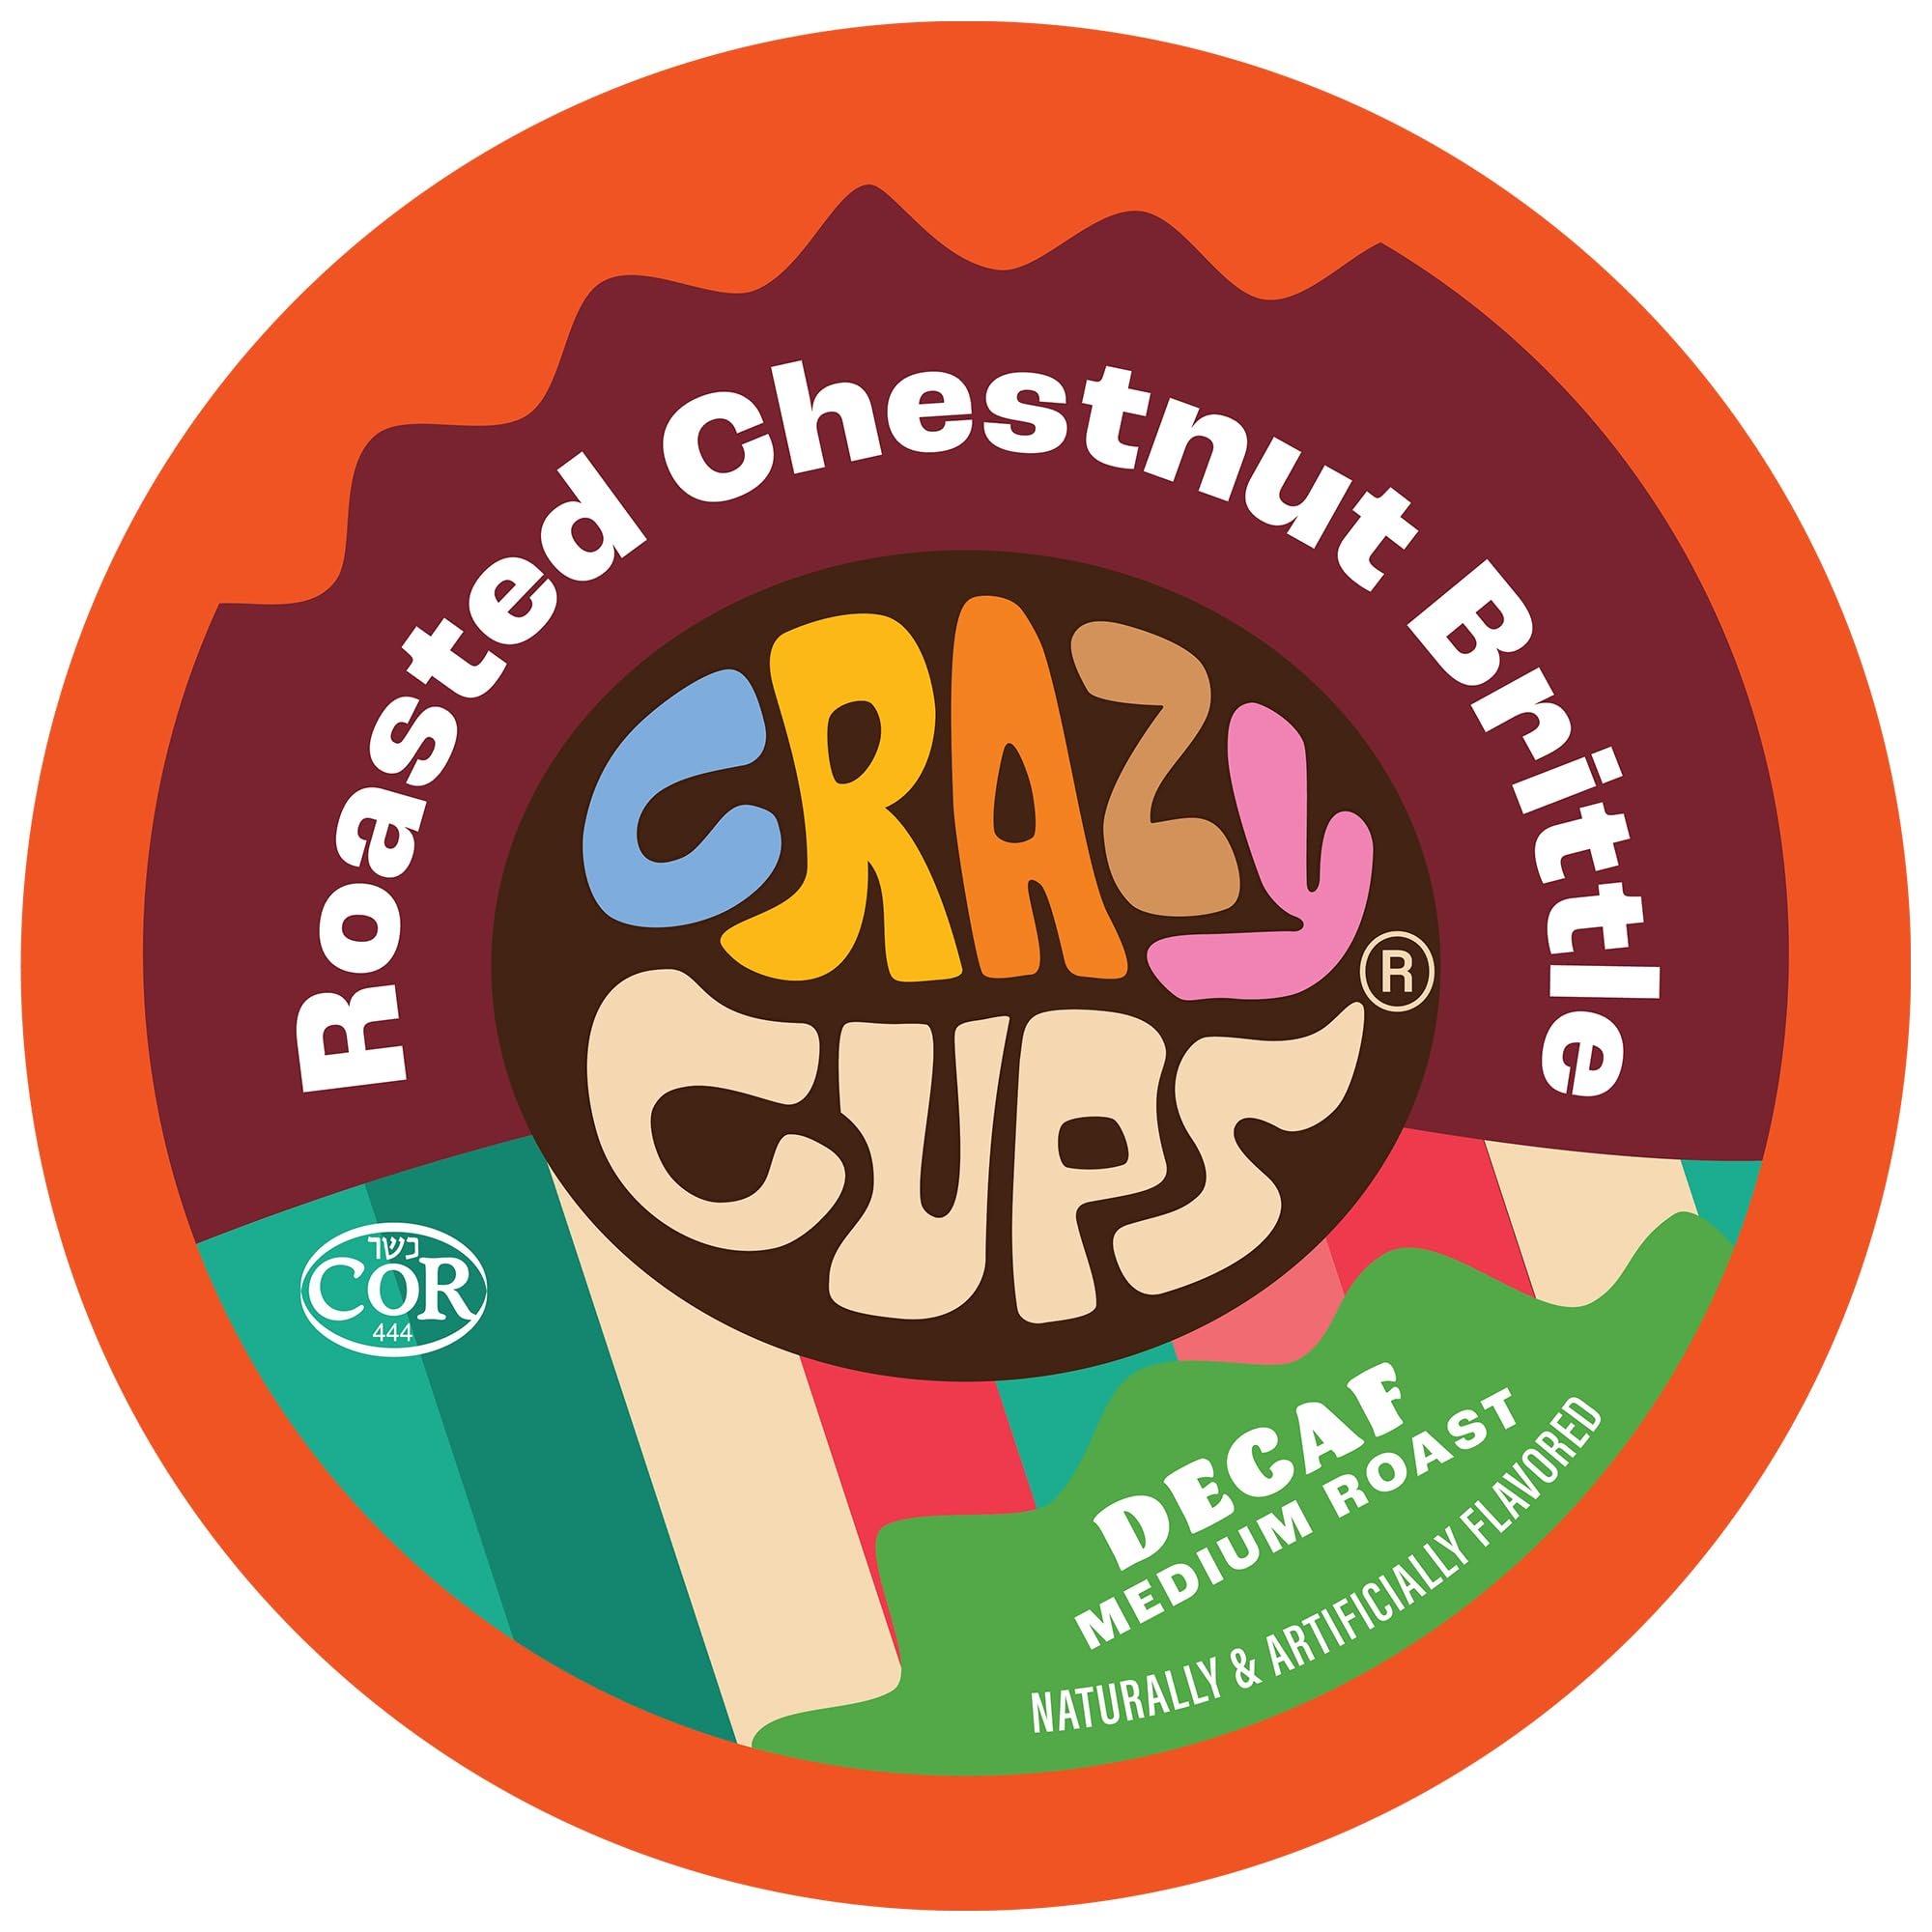
Item Name: Crazy Cups Decaf Flavored Coffee, Decaf Chestnut Brittle Coffee, Holiday Blend for Keurig K Cups Machines, Hot or Iced, Medium Roast, Brown(Pack of 1, 22 Count Total)
Bullet Point 1: EXPERIENCE MORE FLAVOR WITH CRAZY CUPS: Nothing says the holidays like salty nutty chestnut brittle. Now you can enjoy decaf coffee flavored with sweet & salty chestnuts this holiday season. Indulge in the toasted nutty aromas with our decaf holiday blend coffee
Bullet Point 2: MORE COFFEE - Our decaf flavored coffee pods have 30% more coffee than average decaf flavored kcups. Savor the holiday flavor of our chestnut coffee. Enjoy hot or as an iced coffee! Take a break from gift wrapping and enjoy this Christmas blend coffee
Bullet Point 3: ECO-FRIENDLY: Crazy Cups holiday coffee pods are packaged in recyclable capsules. Our decaf coffee pods flavored with natural ingredients are made with 100% Arabica beans. Rest assured, you’ll enjoy chestnut brittle flavored coffee while doing right by nature
Bullet Point 4: TOP QUALITY INGREDIENTS: Our decaf chestnut flavored coffee pods are gluten & lactose free, vegan, kosher, pareve, & keto friendly! Enjoy this Christmas blend coffee without any of the guilt. Savor our sugar free coffee and get yourself in the holiday spirit
Bullet Point 5: COFFEE PODS FOR KEURIG: Our premium coffee pods & other single serve k pods are compatible with coffee machines that brew christmas coffee k cups including the Keurig 2.0 brewer. Kcups is a registered trademark of Keurig. Not affiliated with Keurig
Value: 22.0
Unit: Count

Price: 19.2